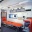
Label: ambulance